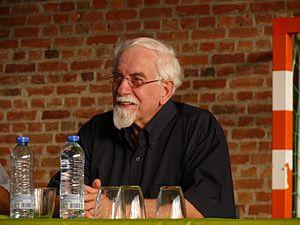
Le Père Samir Khalil Samir au forum «
Samir Khalil Samir, né Samir Khalil Kosseim le 10 janvier 1938 au Caire en Égypte, est un prêtre catholique jésuite égyptien, islamologue, orientaliste et théologien catholique. Professeur à l’Institut pontifical oriental de Rome, au Centre Sèvres et à l'université Saint-Joseph de Beyrouth au Liban. Il est professeur invité dans de nombreuses institutions académiques d'Europe et des États-Unis.